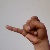
The image shows a hand gesture representing the letter 'J' in Indian Sign Language.